Earl Krieger

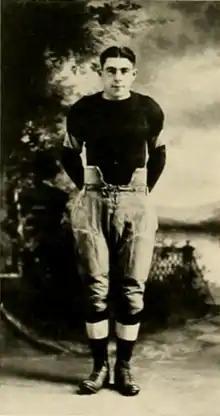
Krieger pictured in "Athena 1920", Ohio yearbook

Earl Carlton "Irish" Krieger (August 30, 1896 – November 10, 1960) was an American football and basketball player, coach of football, basketball, and baseball, and official in football and basketball. He was the third head football coach at Bowling Green State Normal School—now known as Bowling Green State University—serving for one season in 1921 and compiling a record of 3–1–1. Krieger was also the head basketball coach at Bowling Green State Normal during the 1921–22 season, tallying a mark of 4–10, and the school's head baseball coach in the spring of 1922, notching a record of 7–1. Krieger played college football at Ohio University, from which he graduated in 1920. He played professional football in the National Football League (NFL), for the Detroit Tigers in 1921 and the Columbus Panhandles in 1922.